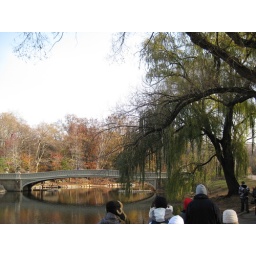
Ahhh its the bridge seen in Stuart Little with the boat race.